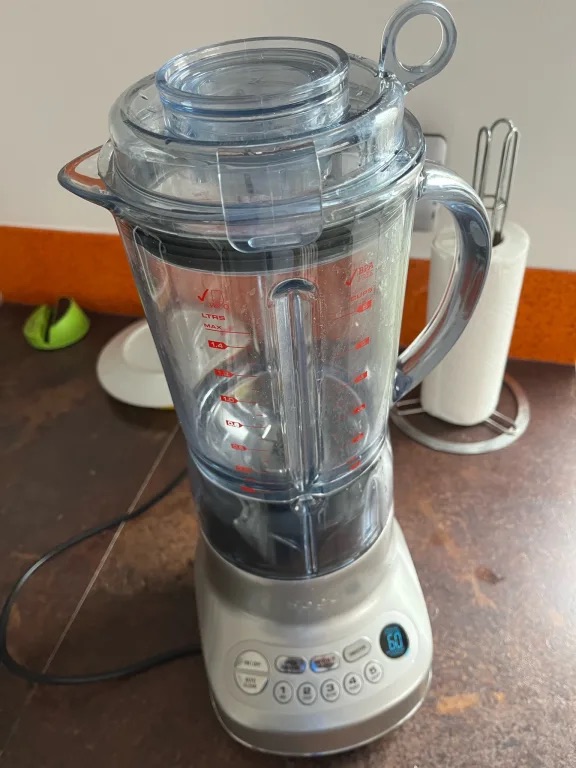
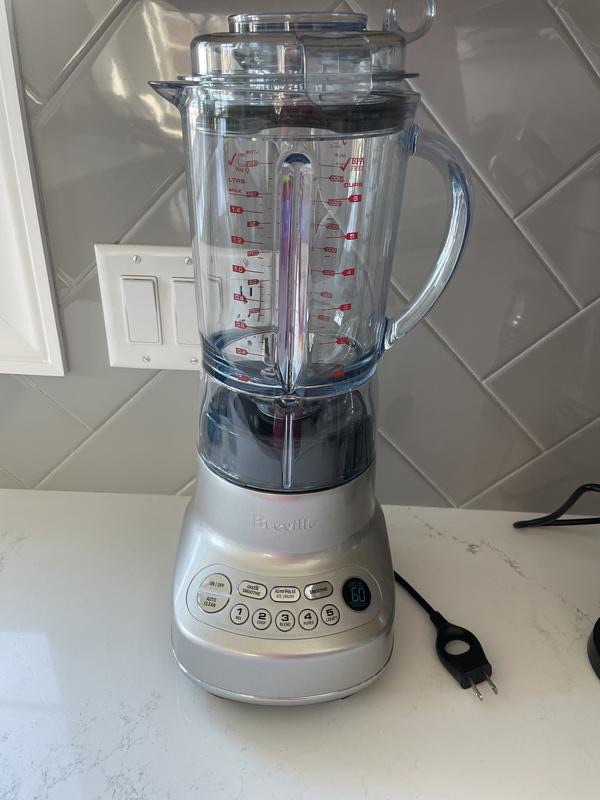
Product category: misc
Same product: yes